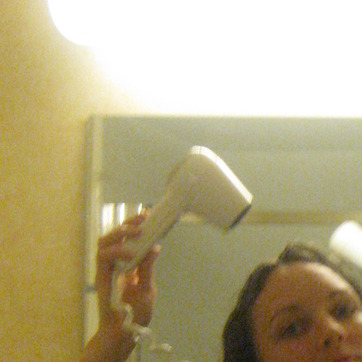
Material: plastic